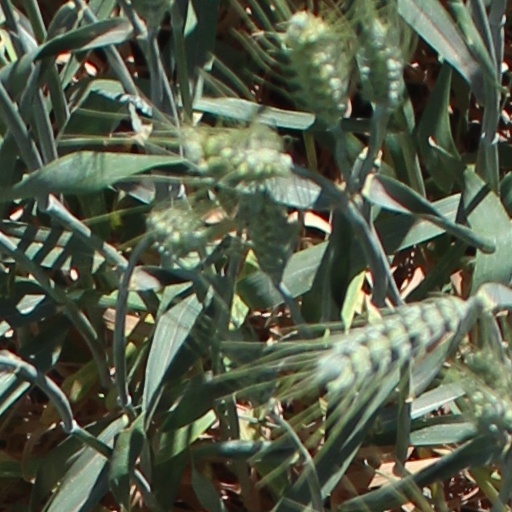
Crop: wheat